16th Congress of the All-Union Communist Party (Bolsheviks)

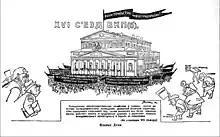
Poster celebrating the 16th Congress of the All-Union Communist Party (Bolsheviks), 1930

The 16th Congress of the All-Union Communist Party (Bolsheviks) was held during 26 June – 13 July 1930 in Moscow. The congress of the All-Union Communist Party (Bolsheviks) was attended by 1,268 voting delegates and 891 delegates with observer status. It elected the 16th Central Committee.